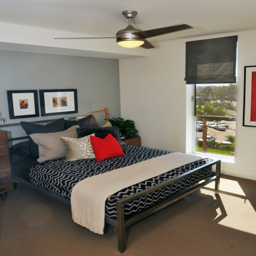
bedroom of a-bedroom apartment at the luxury apartment complex .